South African Class 16DA 4-6-2 1930

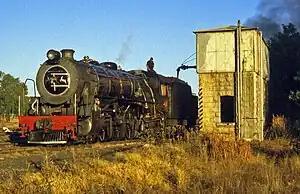
No. 876 taking water at Thaba Nchu, 4 July 1999

In 1930, the South African Railways placed six redesigned Class 16DA steam locomotives with a 4-6-2 Pacific type wheel arrangement in passenger train service.